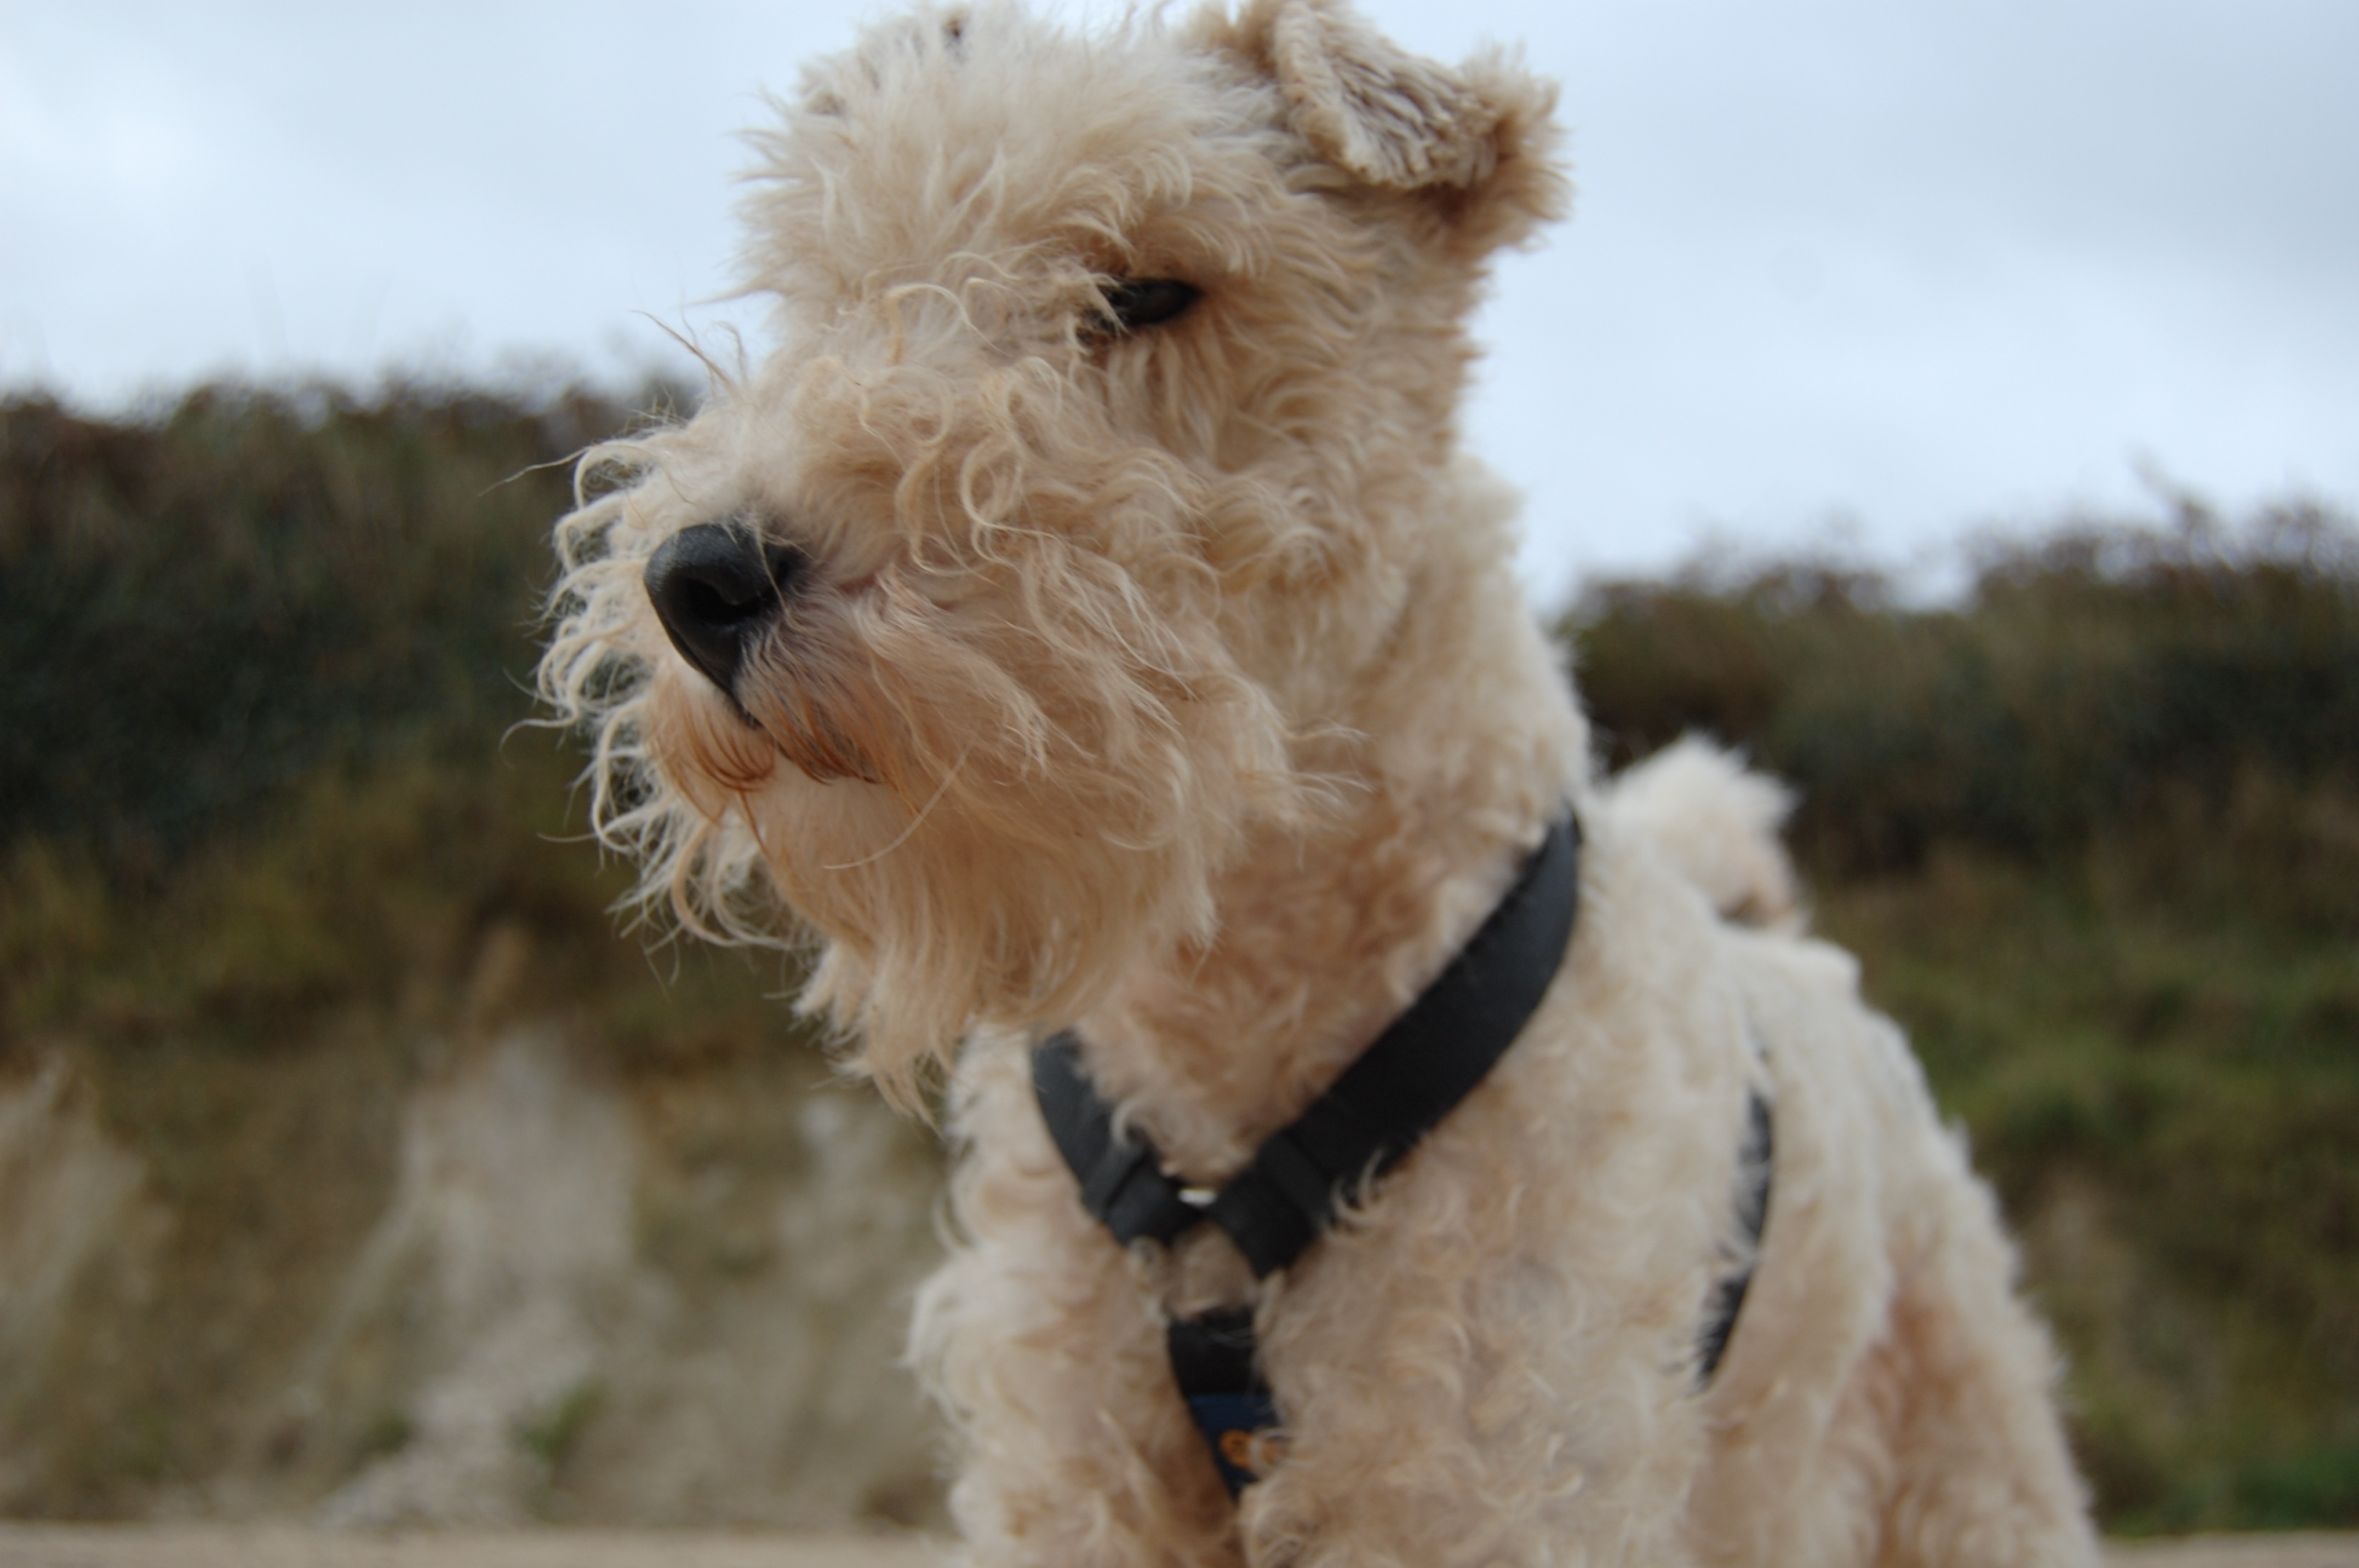
dog, mammal, vertebrate, dog breed, terrier, animal portrait, miniature poodle, goldendoodle, cockapoo, irish soft coated wheaten terrier, lakeland terrier, dog like mammal, schnoodle, dandie dinmont terrier, glen of imaal terrier, dog crossbreeds, poodle crossbreed, welsh terrier, lagotto romagnolo, wire hair fox terrier, pumi, foxterrier